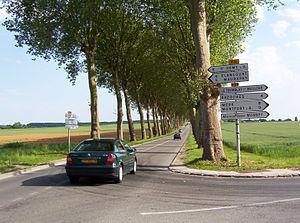
Jouars-Pontchartrain est une commune française située dans le département des Yvelines, en région Île-de-France.